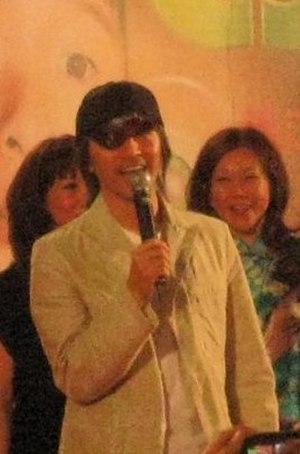
King of Comedy est un film hongkongais de 1999 réalisé par Stephen Chow et Lee Lik-chi.